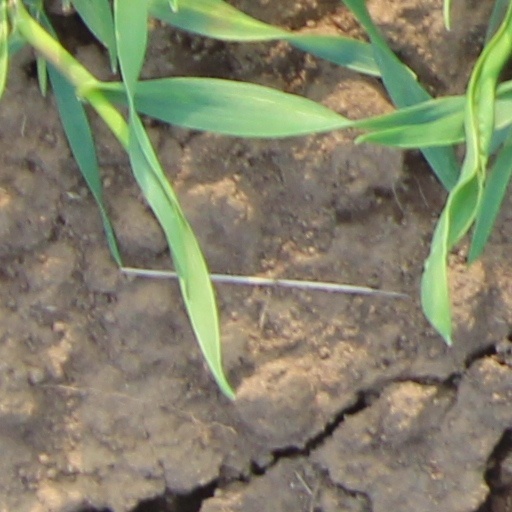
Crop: wheat